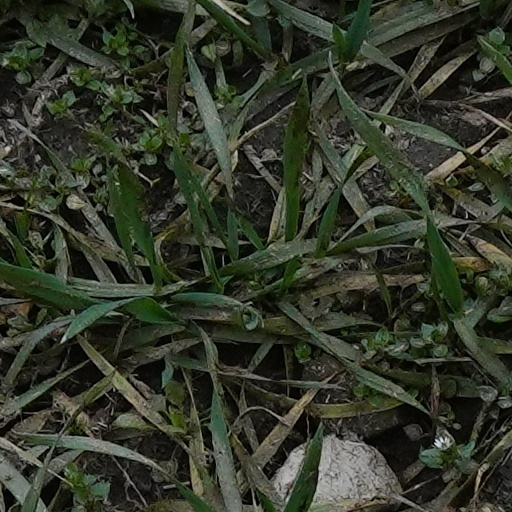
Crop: wheat